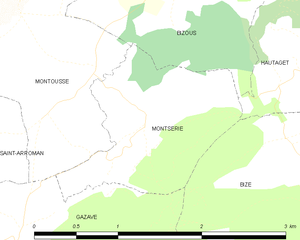
Carte des communes françaises
Montsérié est une commune française située dans le département des Hautes-Pyrénées, en région Occitanie. Sa région historique est la Gascogne. Ses habitants sont appelés les Montsériérais.